Far-right politics

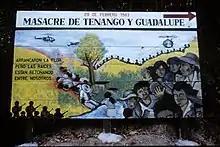
A billboard serving as a reminder of one of many massacres in El Salvador that occurred during the civil war

During the rise of Nazi Germany, far-right international organizations began to emerge in the 1930s with the International Conference of Fascist Parties in 1932 and the Fascist International Congress in 1934. During the 1934 Fascist International Conference, the "" (CAUR; English: Action Committees for the Universality of Rome), created by Benito Mussolini's Fascist Regime to create a network for a "Fascist International", representatives from far-right groups gathered in Montreux, Switzerland, including Romania's Iron Guard, Norway's Nasjonal Samling, the Greek National Socialist Party, Spain's Falange movement, Ireland's Blueshirts, France's "Mouvement Franciste and" Portugal's União Nacional, among others. However, no international group was fully established before the outbreak of World War II.